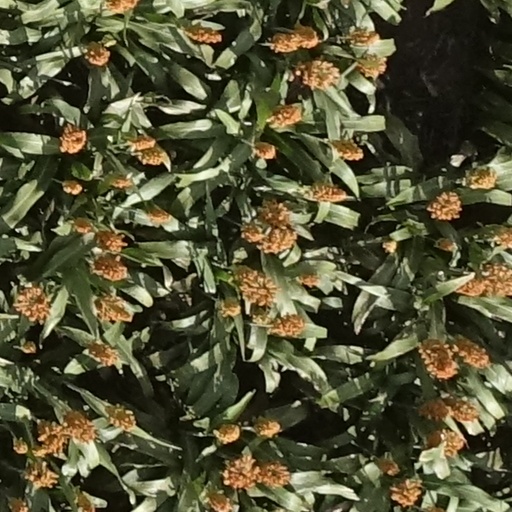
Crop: sorghum